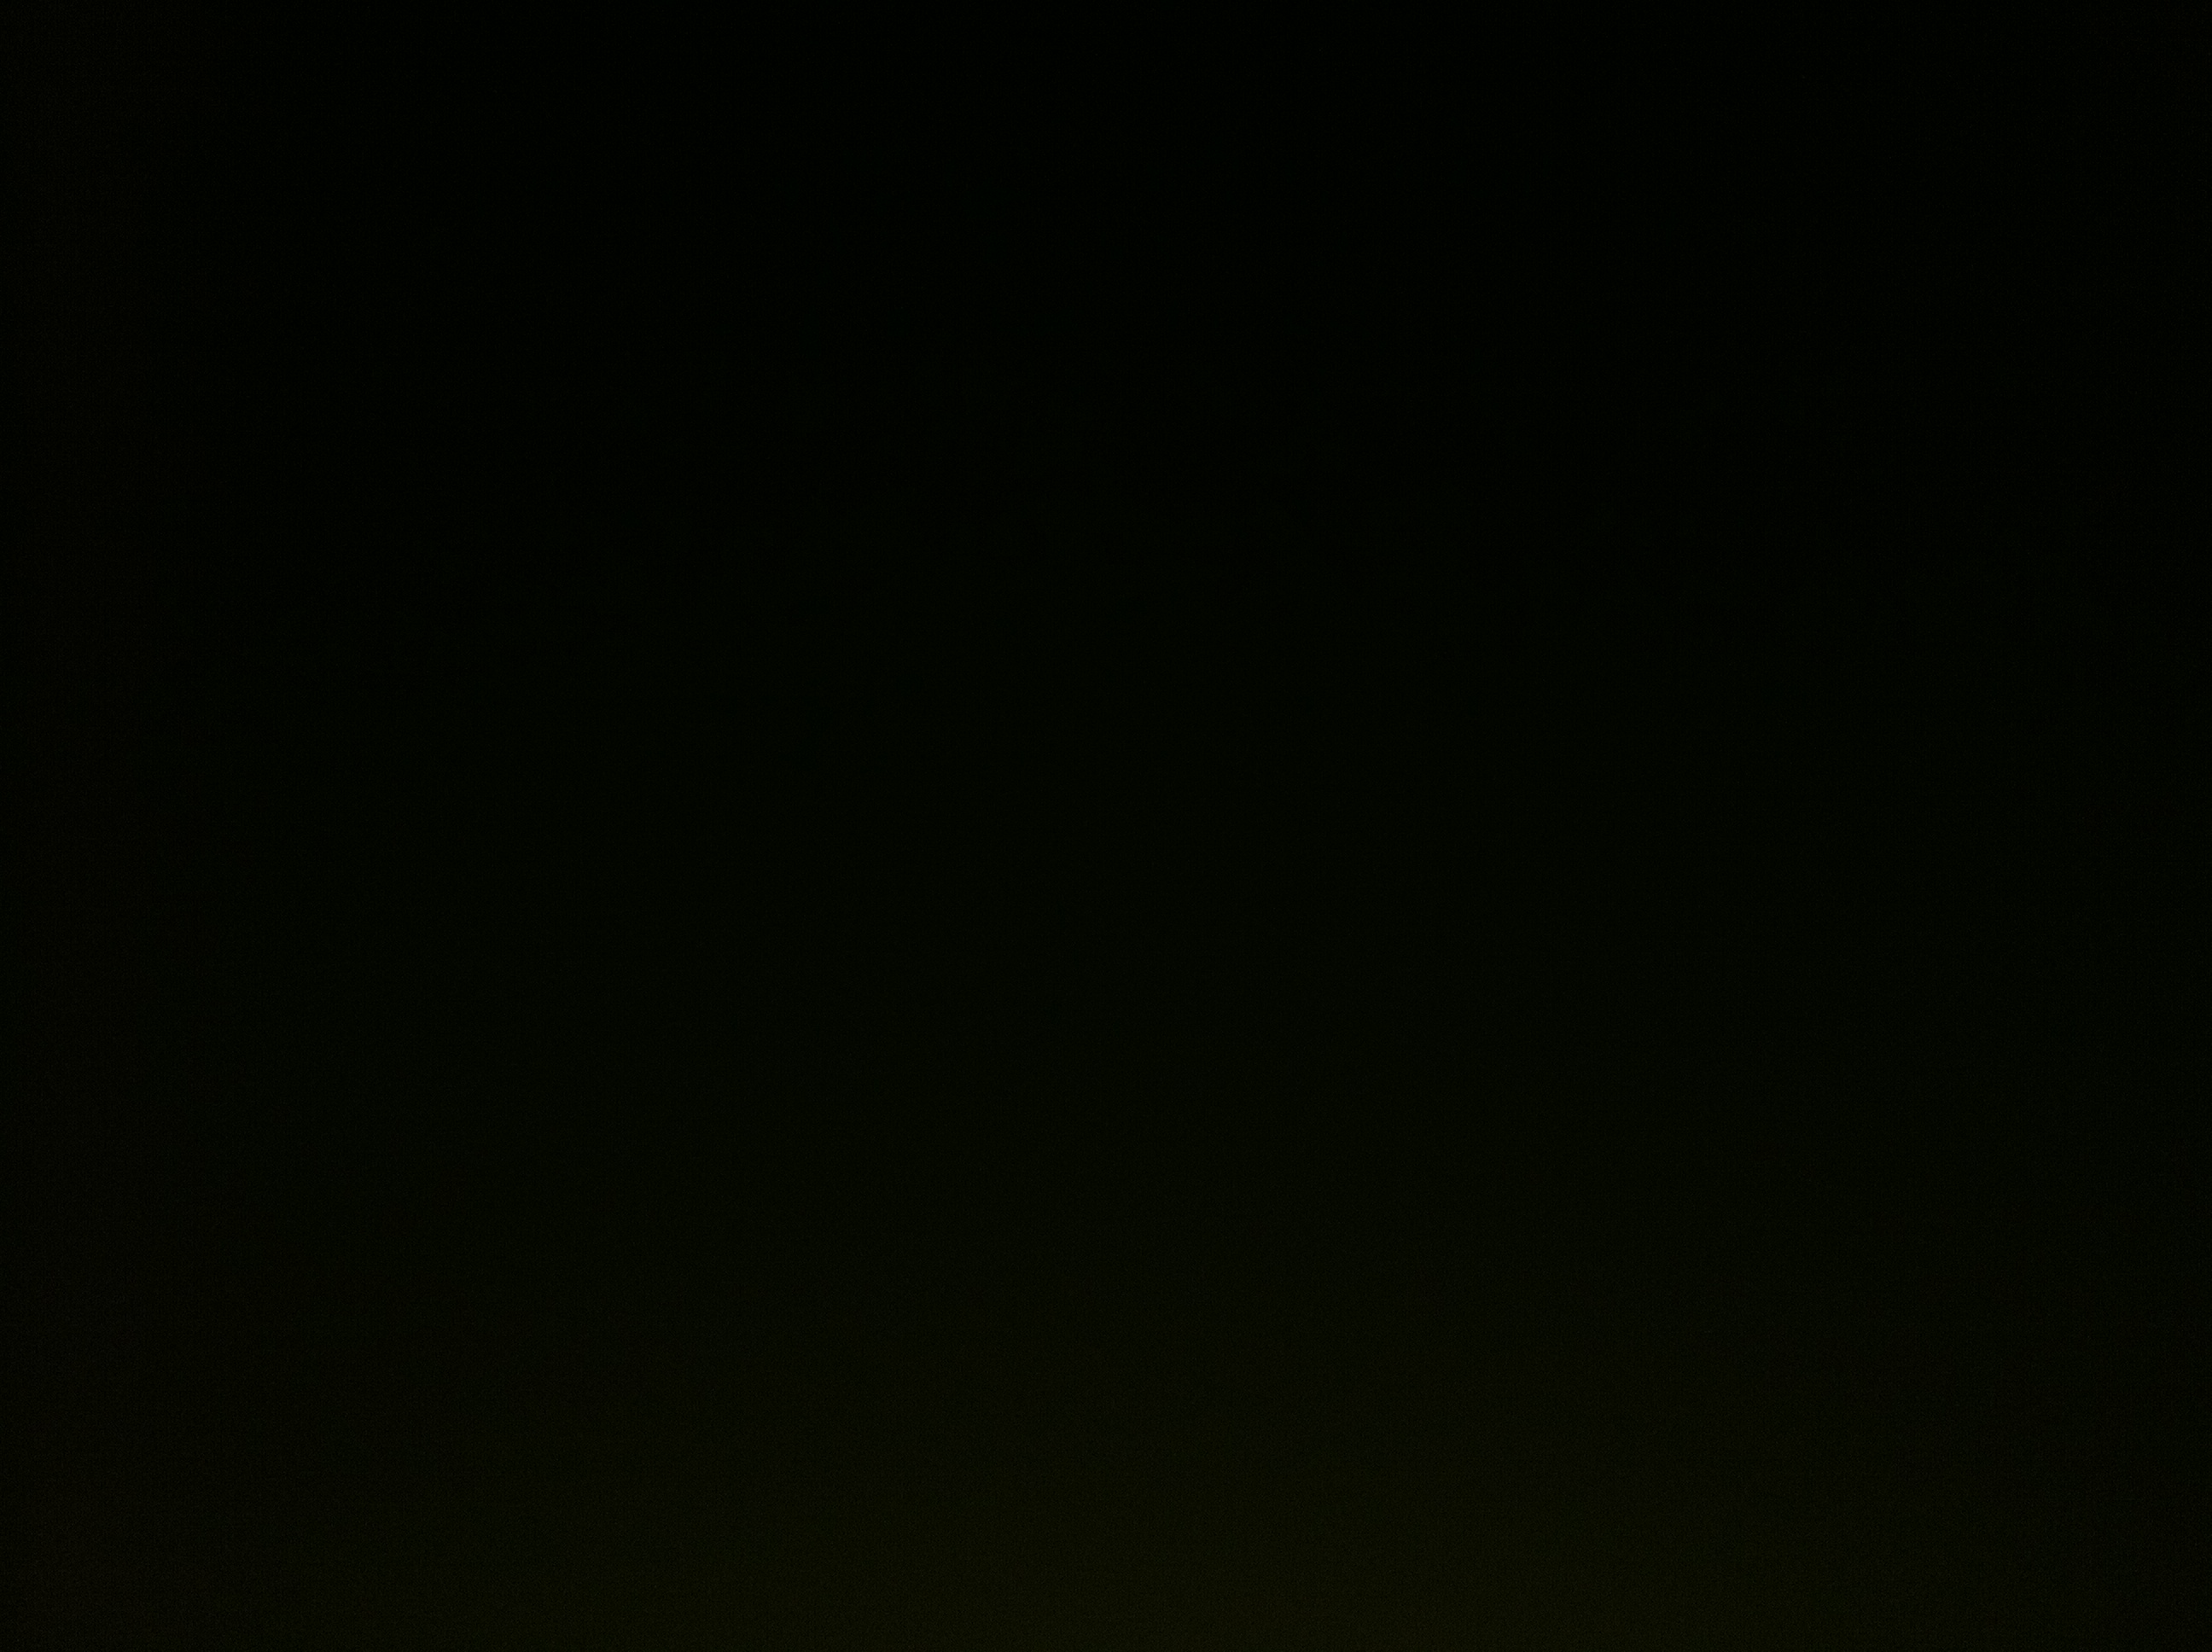Question: What is this?
Answer: unanswerable